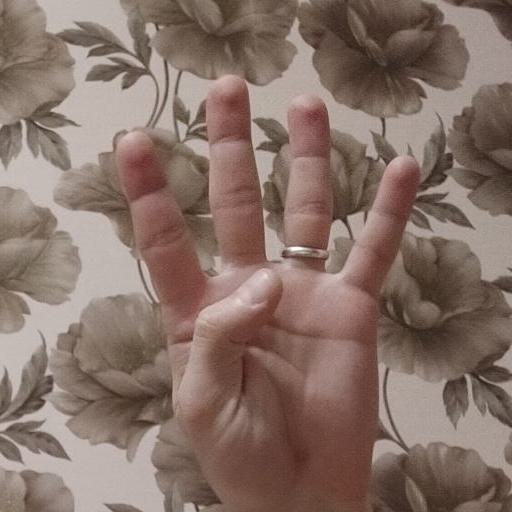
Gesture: four